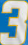
Number: 3